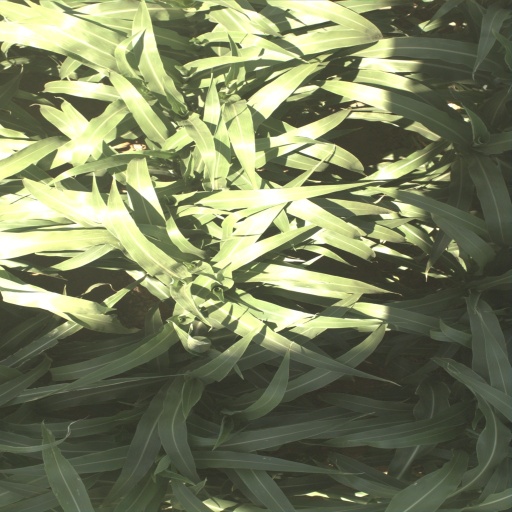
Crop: sorghum